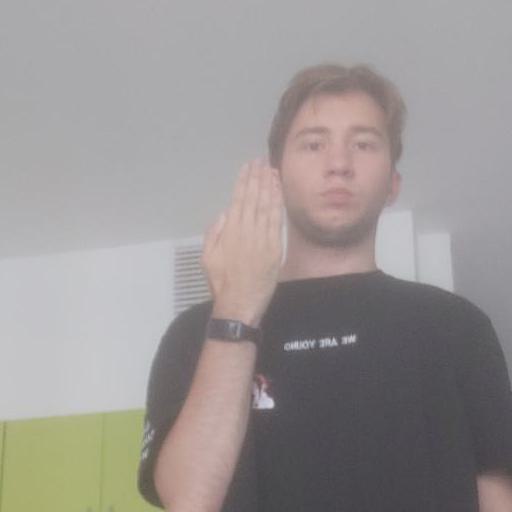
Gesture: stop_inverted